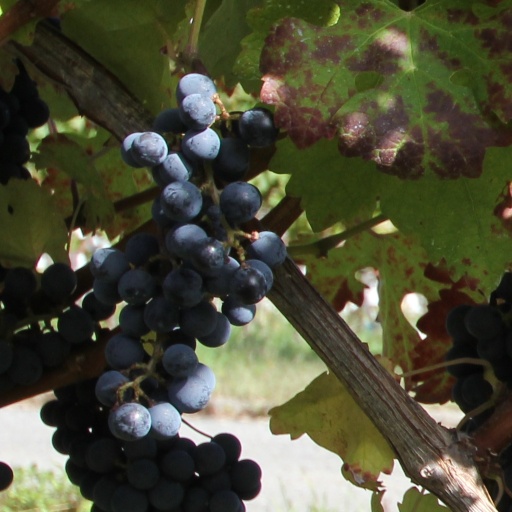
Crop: grape